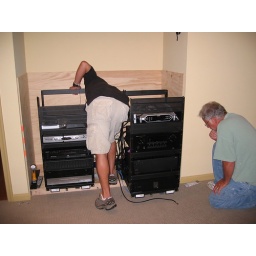
Owner tried building the cabinet on his own. 1 Touch ripped it out and took over the project.